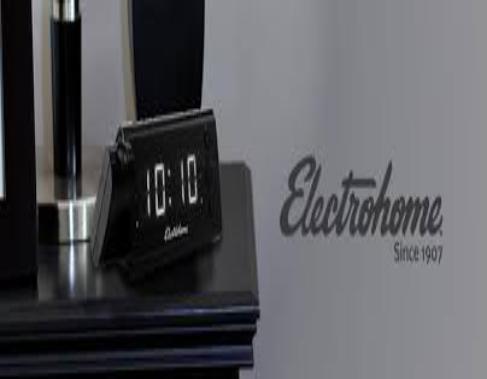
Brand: Electrohome
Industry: Electronic